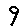
Label: 9